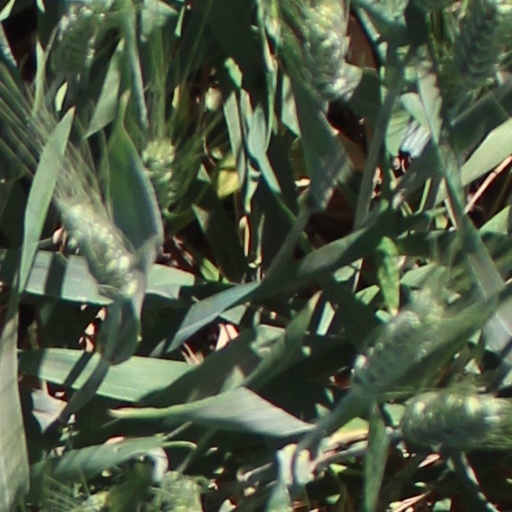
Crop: wheat